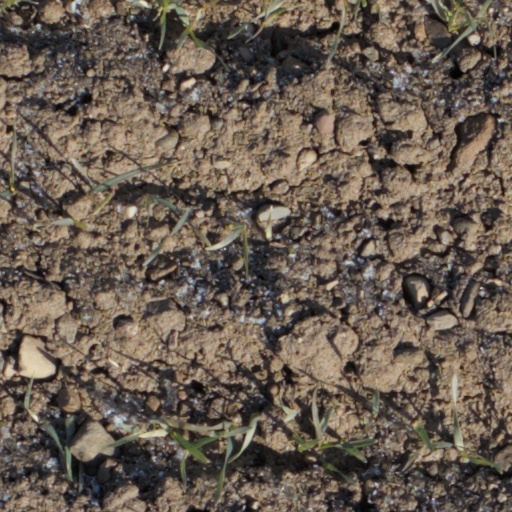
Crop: wheat